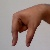
The image shows a hand gesture representing the letter 'Q' in Indian Sign Language.